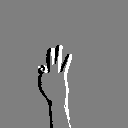
ASL letter: f